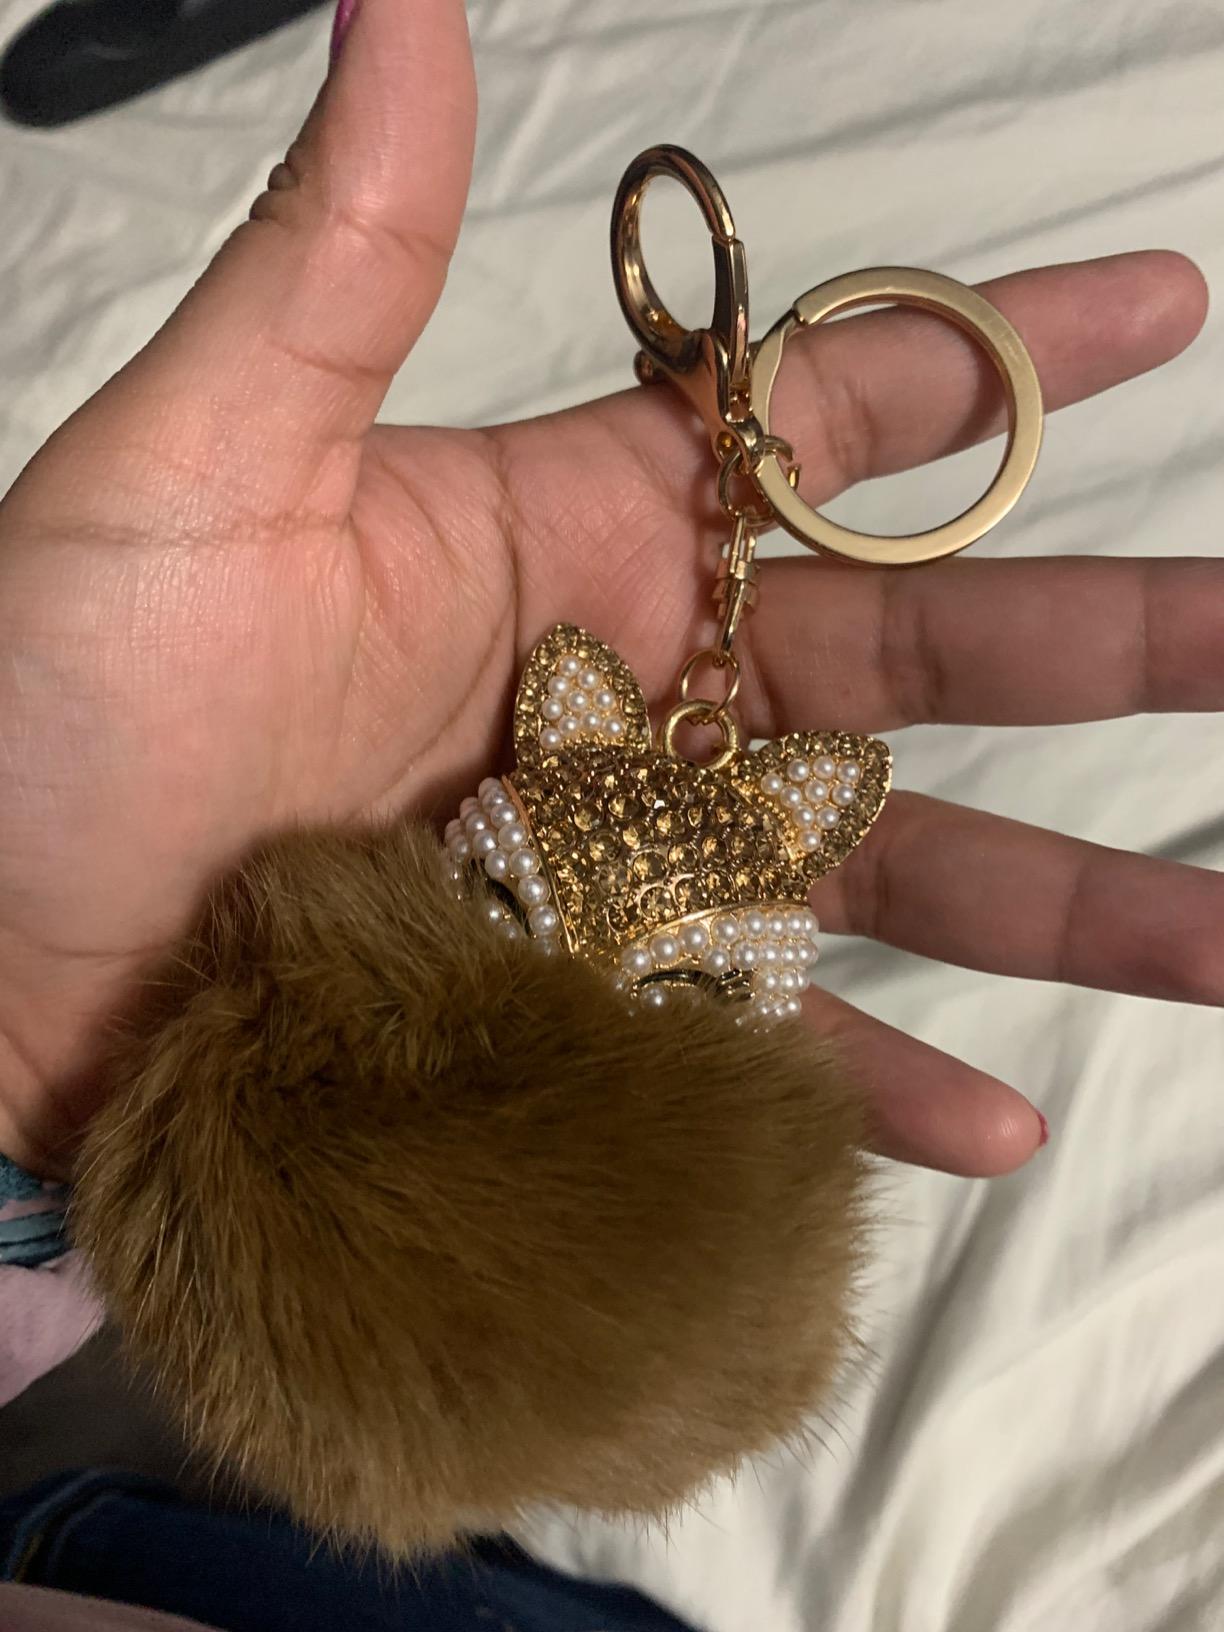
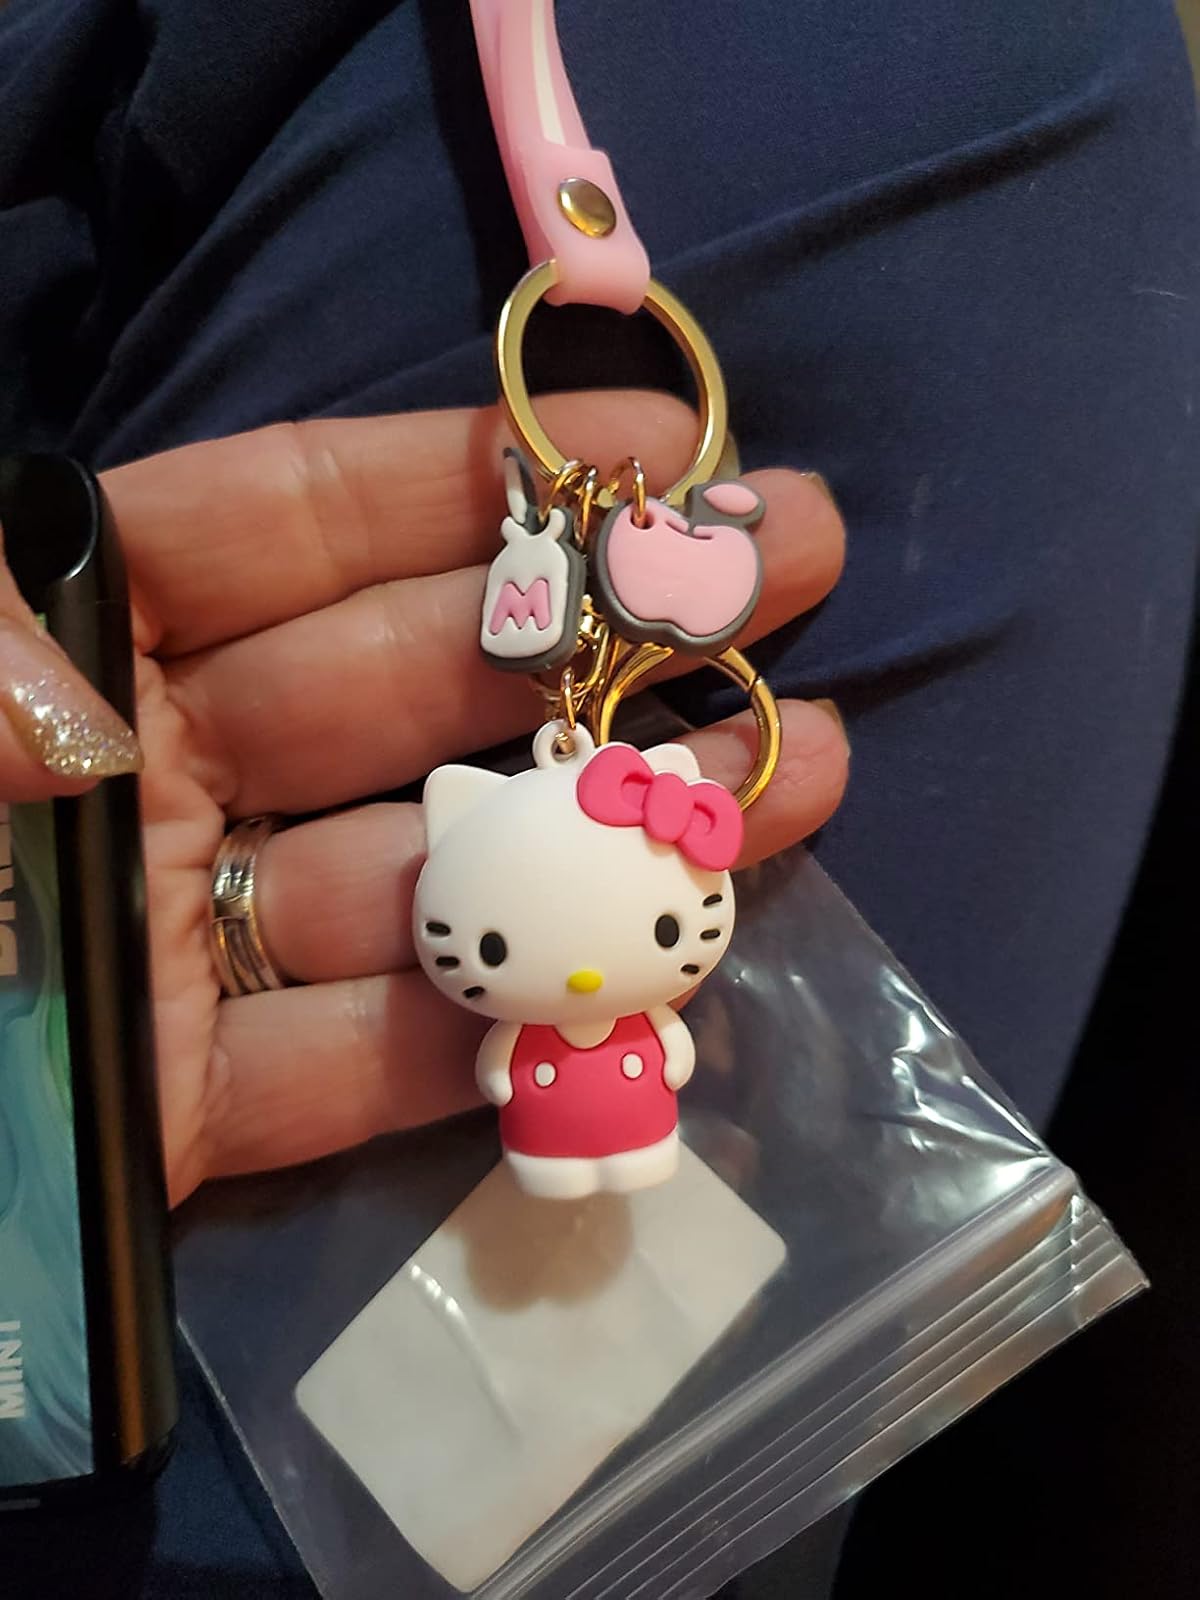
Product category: accessories_keychain
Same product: no